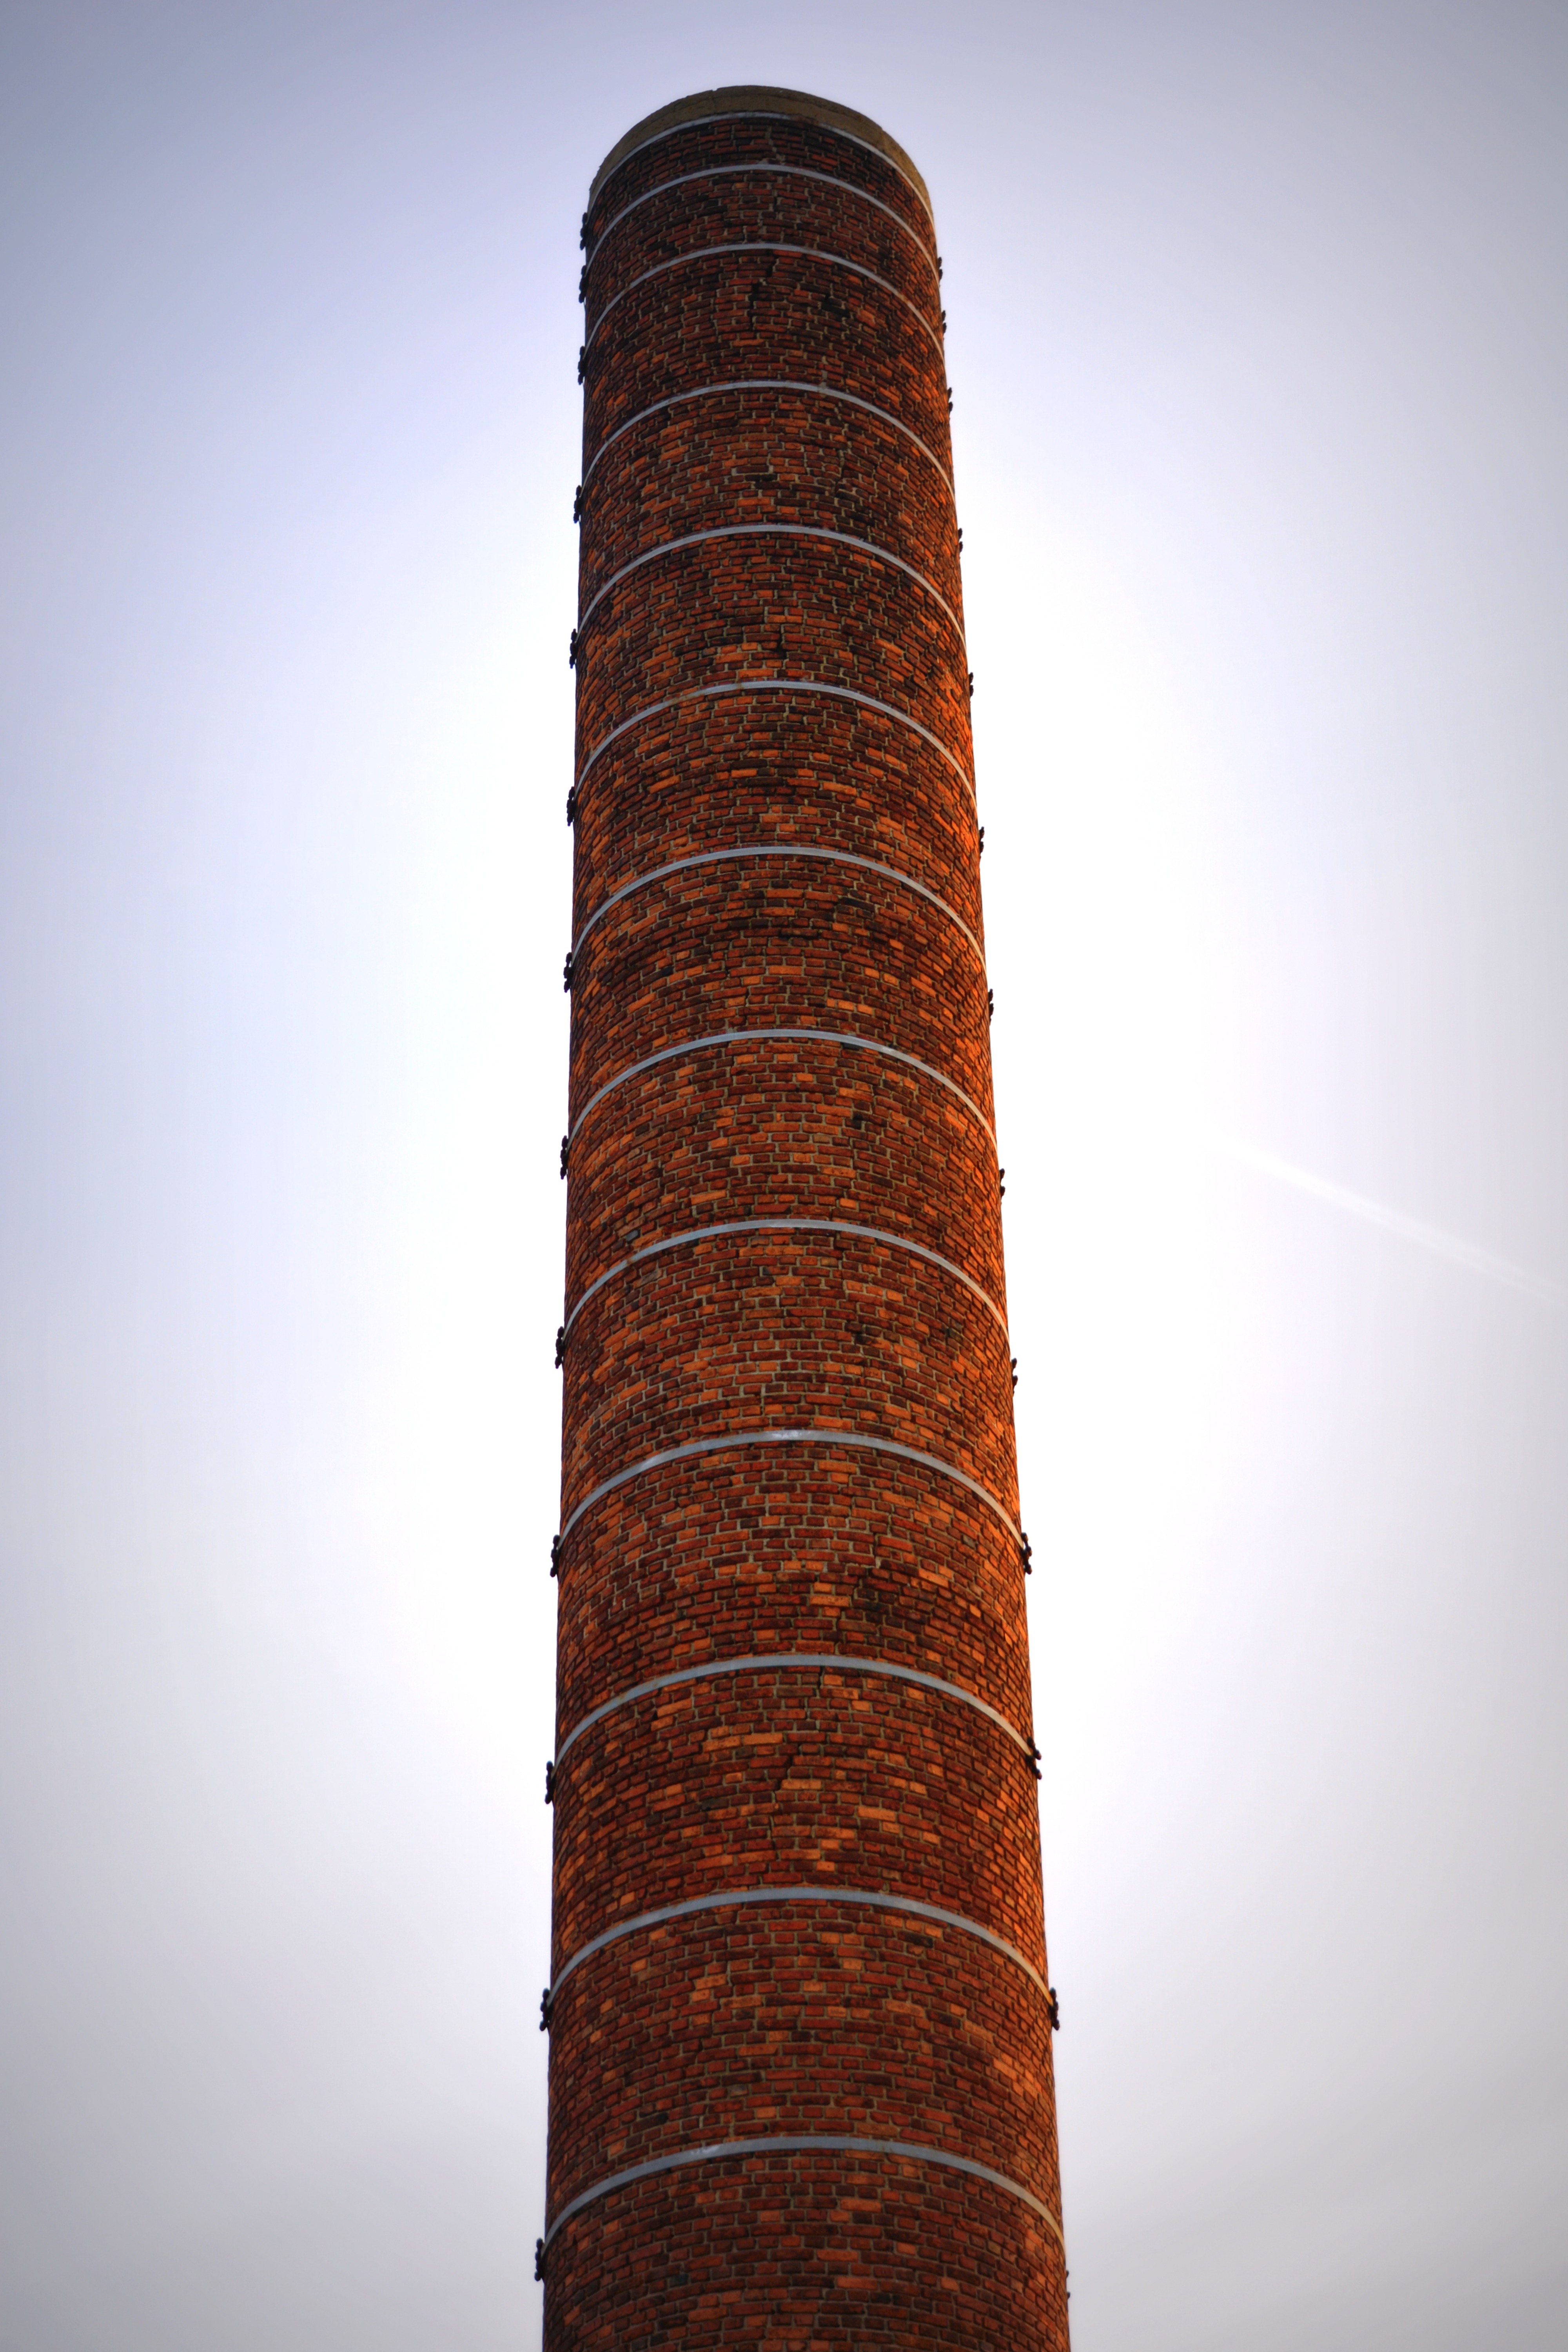
architecture, structure, wood, skyscraper, column, tower, chimney, brick, temple, shape, man made object, outdoor structure